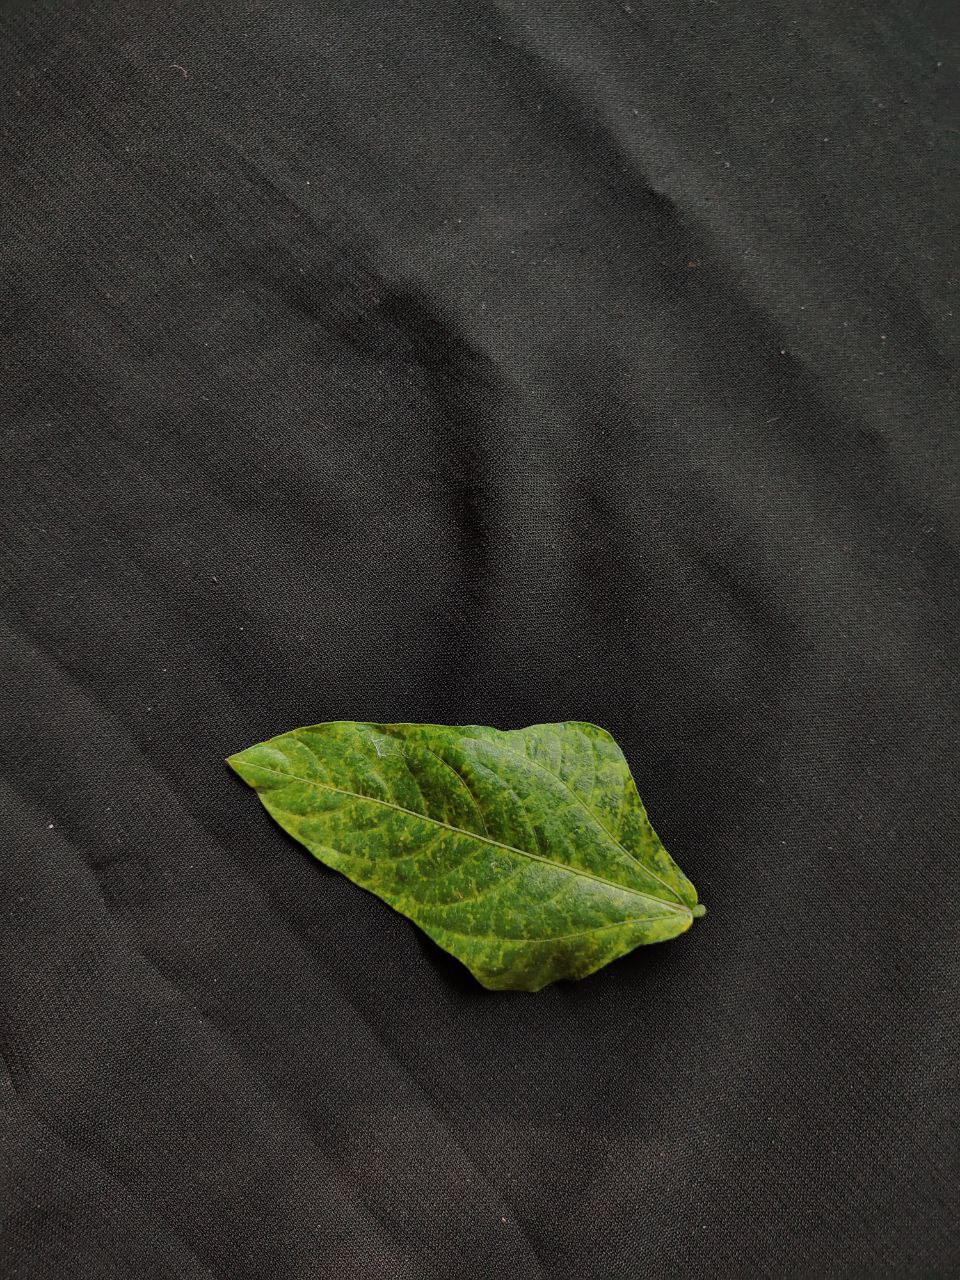
Crop: cowpea
Leaf condition: Mosaic Virus